The Weir Garden

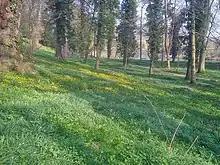

The Weir Garden is a National Trust property near Swainshill (see Stretton Sugwas), Herefordshire, lying alongside the River Wye west of Hereford on the A438 road.